Sheridan Snyder Tennis Center

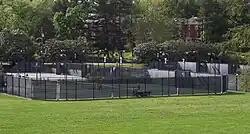
The Snyder Center courts

The Sheridan Snyder Tennis Center at the University of Virginia opened in 1997 right next to Memorial Gymnasium. The 13-court facility showcases Virginia's men's and women's tennis teams.